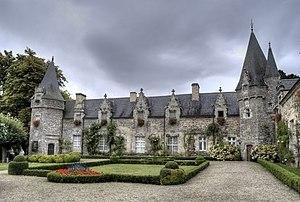
Edifié sur un éperon rocheux qui domine la ville et la vallée du Gueuzon, le premier château de Rochefort en Terre était l'oeuvre des seigneurs de Rochefort apparus au 12e siècle. Tenu à partir de 1374 par les Rieux, l'une des plus puissantes familles de la Bretagne ducale, le château de Rochefort présente un plan pentagonal allongé dont les quatre côtés subsistent. Pillé et ruiné à la fin du 18e siècle, le château fut acquis en 1907 par le peintre américain Alfred Klots, qui transforma les anciens communs en manoir néo-gothique avec des matériaux de remploi. En 1978, la propriété a été acquise par le Département. This building is inscrit au titre des Monuments Historiques. It is indexed in the Base Mérimée, a database of architectural heritage maintained by the French Ministry of Culture,
Rochefort est l'une des plus anciennes seigneuries de Bretagne.
Cet article recense de manière non exhaustive les châteaux, maisons fortes et mottes castales situés dans l'arrondissement français de Vannes. Il est fait état des inscriptions et classements au titre des monuments historiques.
Le château de Rochefort-en-Terre est un château construit au début du XIIᵉ siècle sur la commune de Rochefort-en-Terre.
La liste des villes et villages fleuris du Morbihan dresse la liste des communes récompensées par le concours des villes et villages fleuris dans le département du Morbihan.
La liste des châteaux du Morbihan recense de manière non exhaustive les châteaux, maisons fortes et mottes castales situés dans le département français du Morbihan. Il est fait état des inscriptions et classements au titre des monuments historiques.